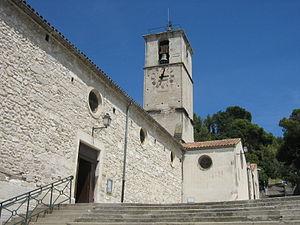
L'église Saint Denys de Châteaurenard.
Châteaurenard est une commune française située dans le département des Bouches-du-Rhône, en région Provence-Alpes-Côte d'Azur.